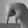
ASL letter: Q